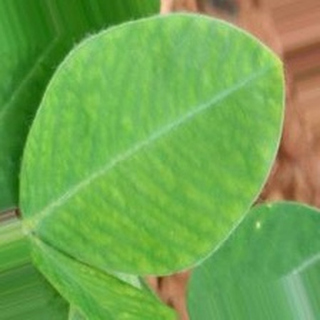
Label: healthy_groundnut